The National Anthem (Black Mirror)

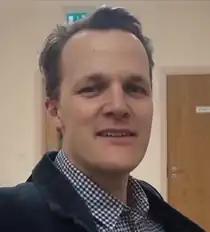
Otto Bathurst directed the episode.

Rory Kinnear stars in the episode as Prime Minister Michael Callow. Lindsay Duncan plays the Home Secretary Alex Cairns and Alex Macqueen plays Special Agent Callett, whilst Anna Wilson-Jones had the role of Callow's wife Jane. During the casting process, executive producer Annabel Jones was keen to hire non-comedy actors so that a humorous tone could be avoided. Director Otto Bathurst commented that the production's first choice for every role was hired. Callow's political party is not stated, though Brooker says his blue tie implies that he is a member of the Conservative Party, a right-wing party in Britain. Jones commented that it would have been easy to make the audience hate Callow, but the focus was on the public's appetite for humiliation.